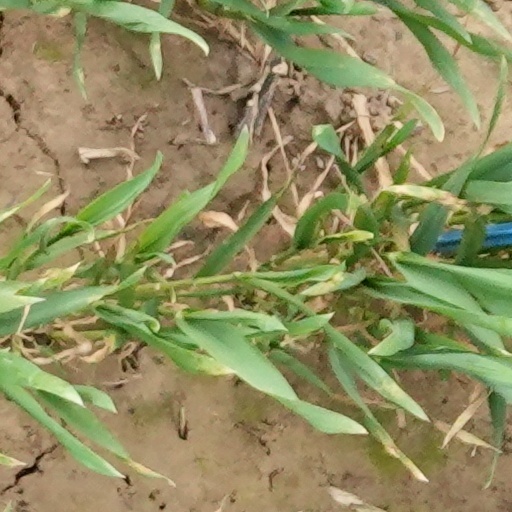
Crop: wheat